Ski Inn

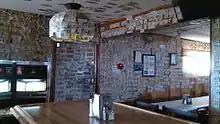
Dollar bills cover the interior.

"Desert Magazine" said the Ski Inn was one of the "only alive places I notice in this ghost town" and "worth a stop: Have a beer and hear some stories of the sea’s days gone by." "LA Weekly"s Hayley Fox called it a "charismatic dive" and recommended having "a beer and a burger." "Palm Springs Life"s Karen Graninger implored that "the cheeseburger and potato salad will fill you up nicely." KCETs Sandi Hemmerlein liked it for the "patty melt and exploring the remains of the town that have been consumed by floods and sand."